Ethel Bilbrough

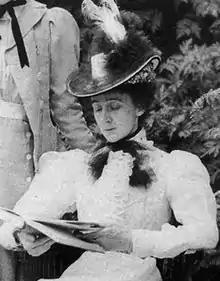
Ethel reading to her sister

Ethel Mary Bilbrough (1868 to 1951) was a First World War diarist, artist and newspaper writer.